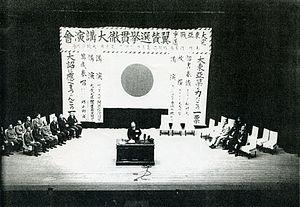
L’ère Shōwa est la période de l’histoire du Japon où l’empereur Shōwa régna sur le pays. Elle débute le 25 décembre 1926 et s’achève le 7 janvier 1989. Elle est aussi l’ère japonaise qui suit l’ère Taishō et précède l’ère Heisei. Ce fut le plus long règne de tous les empereurs japonais. Jusqu'à la défaite militaire du Japon en 1945 et l'adoption de la constitution de 1947, le nom officiel utilisé par l'État japonais était, comme lors des ères Meiji et Taishō, Empire du Japon. En 1947, avec la nouvelle constitution, le pays adopte le nom officiel de Japon.